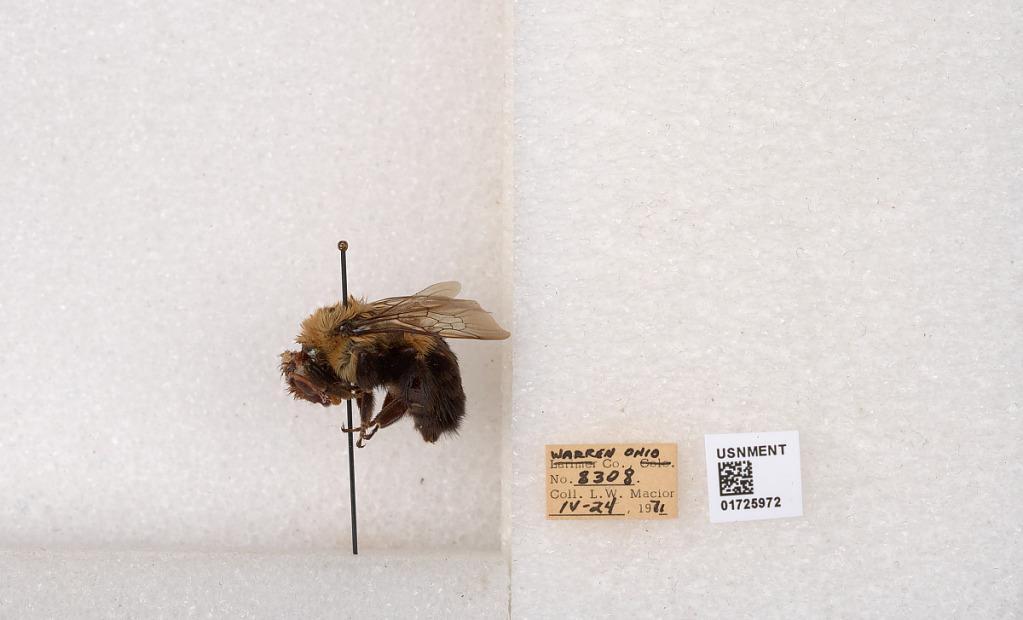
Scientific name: Bombus impatiens Cresson
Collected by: L. Macior
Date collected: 1971-4-24
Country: United States
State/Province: Ohio
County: Warren
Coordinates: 39.4276, -84.1668